Jesus to a Child

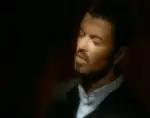
George Michael in the music video of "Jesus to a Child".

The accompanying music video for "Jesus to a Child" was directed by British director Howard Greenhalgh. The atmospheric and delicately surreal video features the lithe bodies of male and female ballet dancers, for whom collapsing piles of dust and a swooping pendulum ball signify the passing of time and the loss of love, as well as their own mortality. It also feature images of flames, waves, and shadow in languid slow motion. The scenes of Michael shows him standing alone in a dark room, with a small light on his face as he performs. In the beginning of the video, two shirtless boys appears holding hands through the frames of separate wooden boxes. This image reappears near the end. While Michael sings, ""You will always be my love"", the boys vanish from their boxes as if they were ghosts.